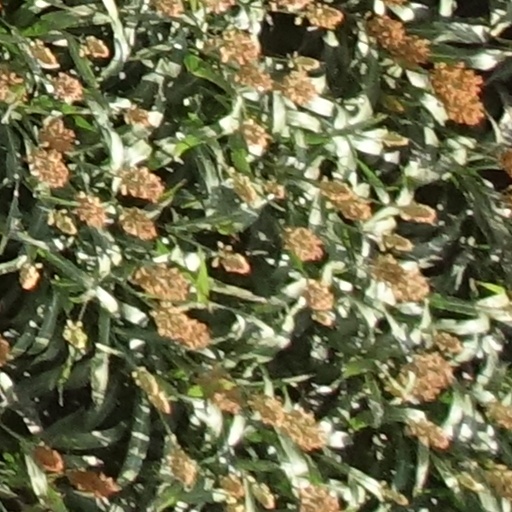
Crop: sorghum